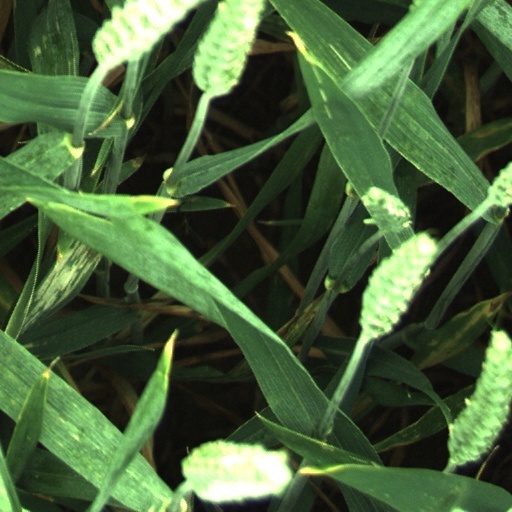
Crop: wheat